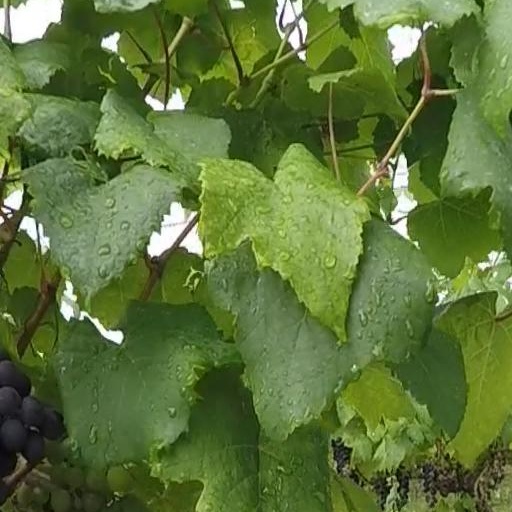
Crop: grape